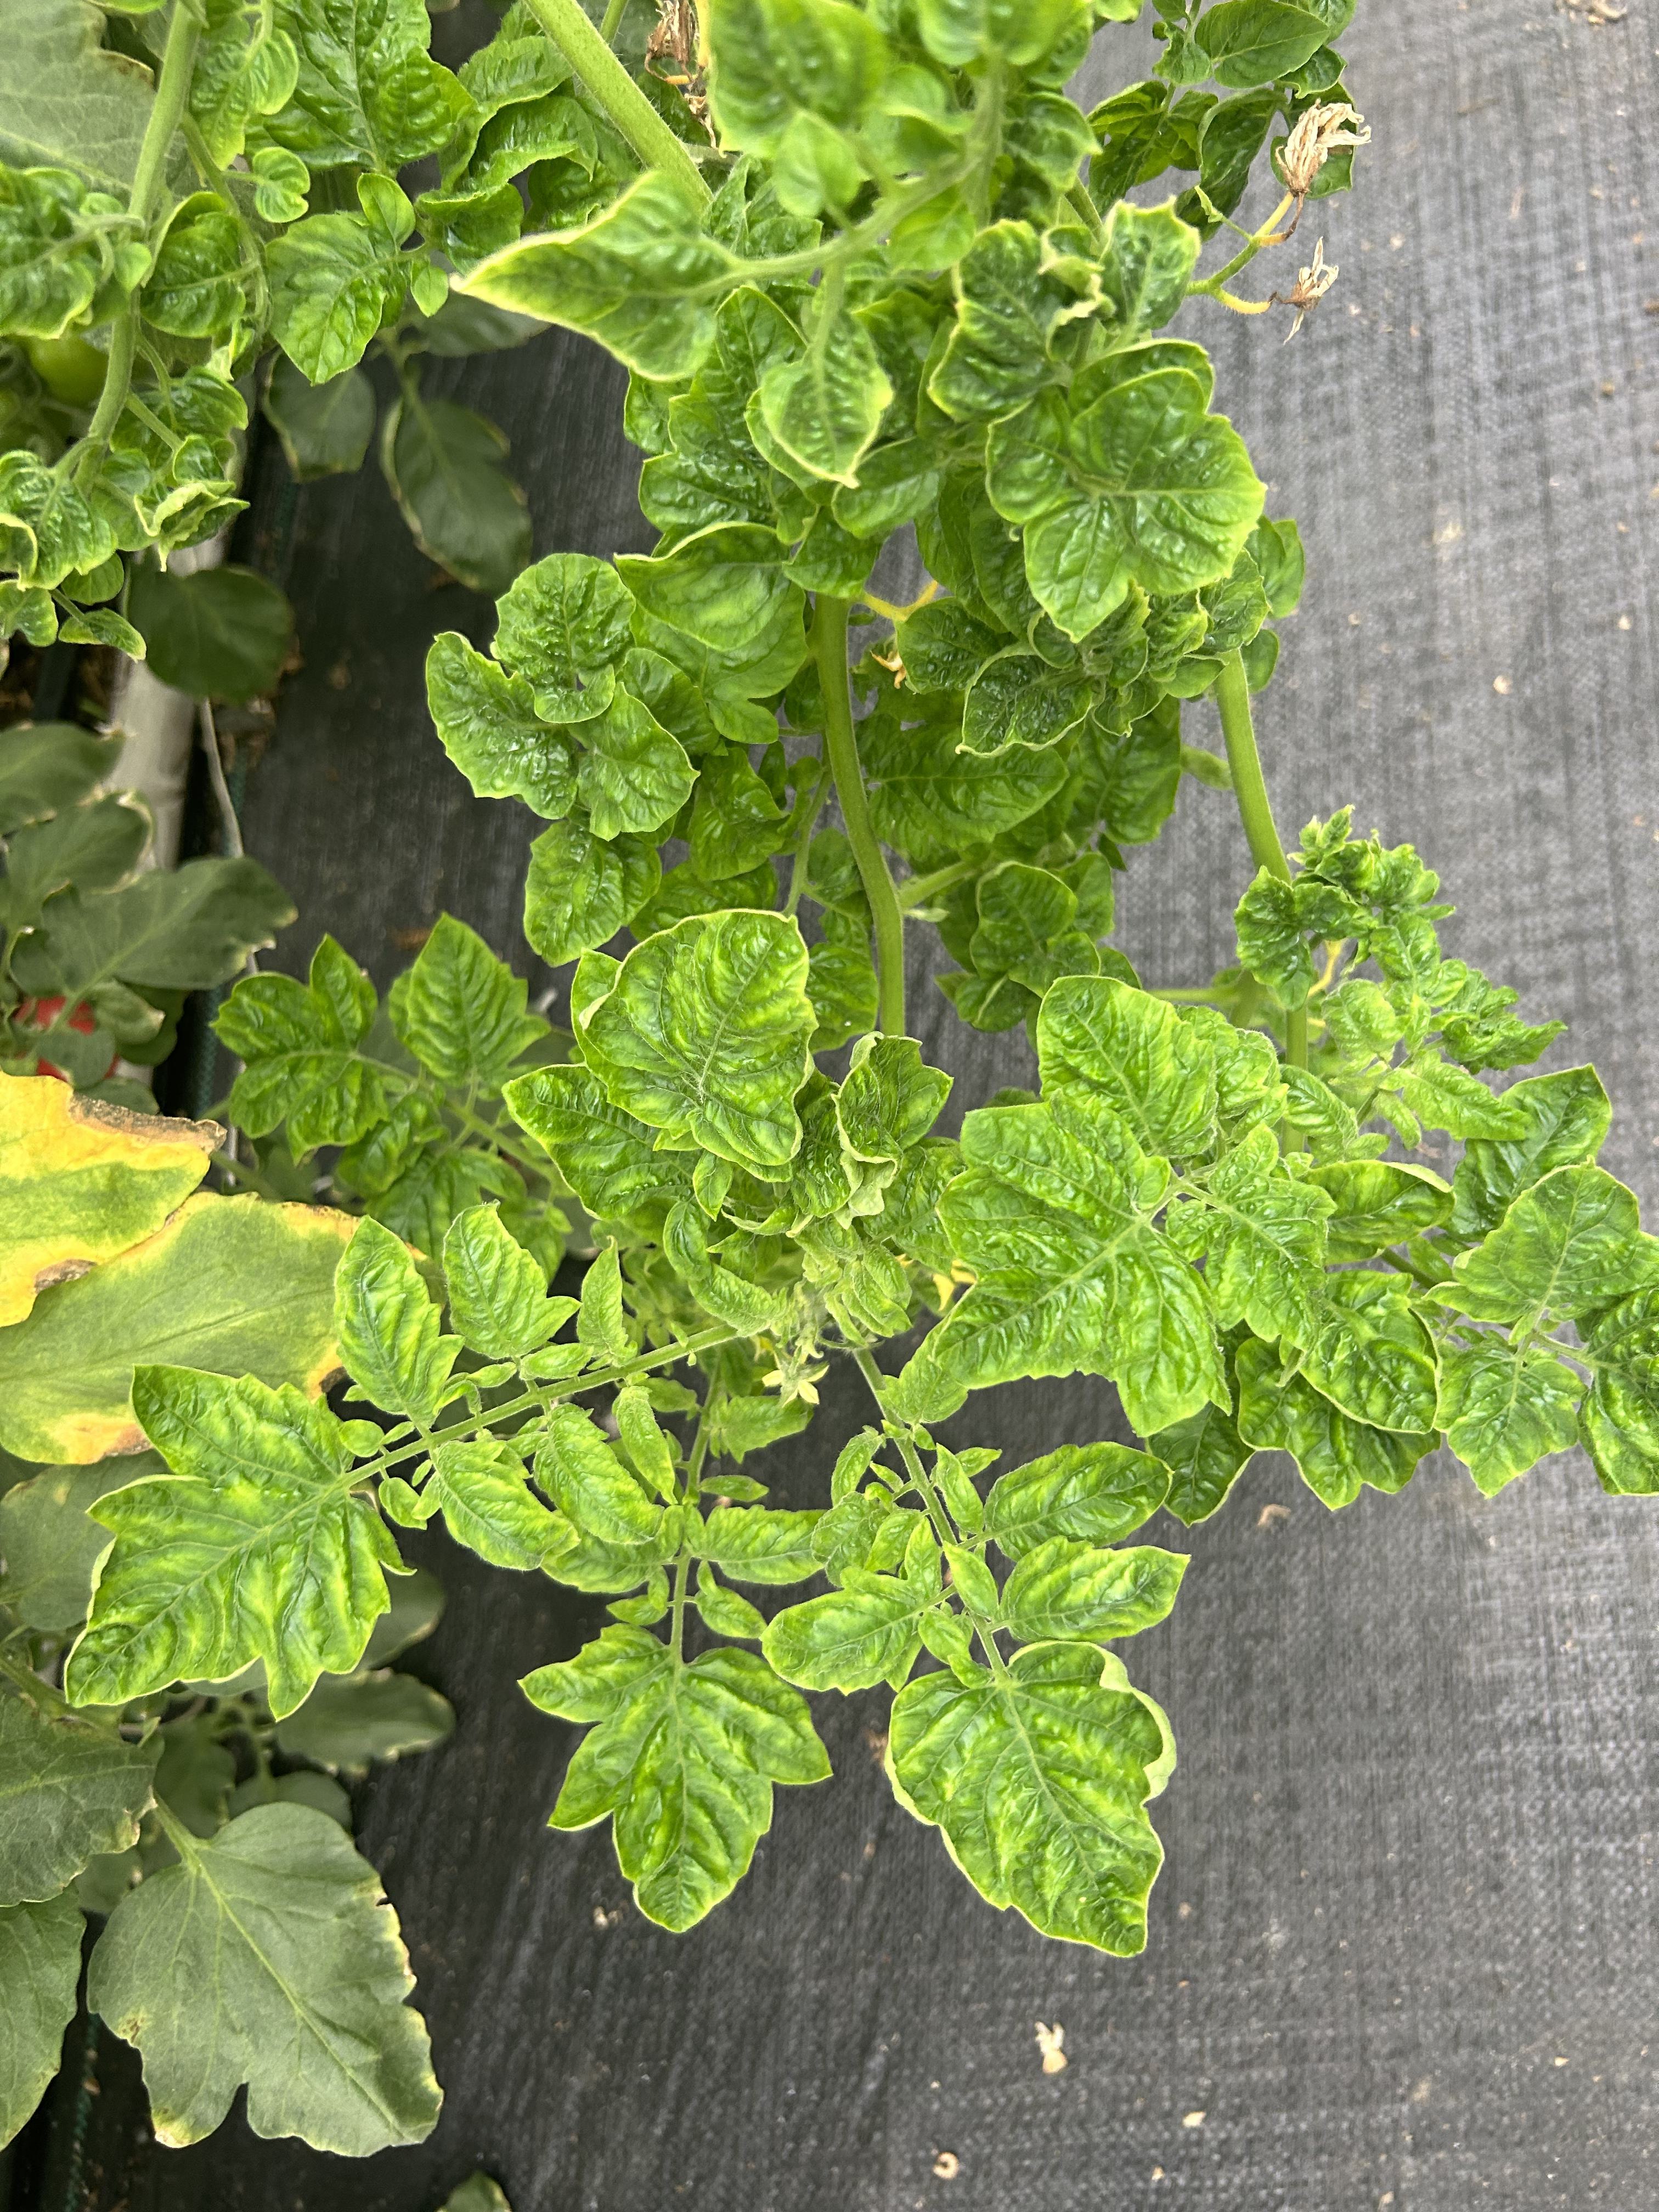
Disease: Viral